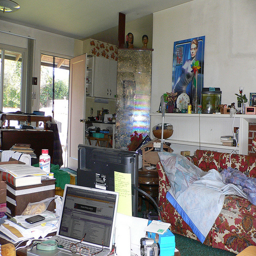
A cluttered living room with a laptop computer.
A messy living room has a laptop computer and couch.
A living room full and untidy with many household items.
A laptop on a desk in a room.
A laptop computer that is sitting on desk that has a lot of clutter on it.